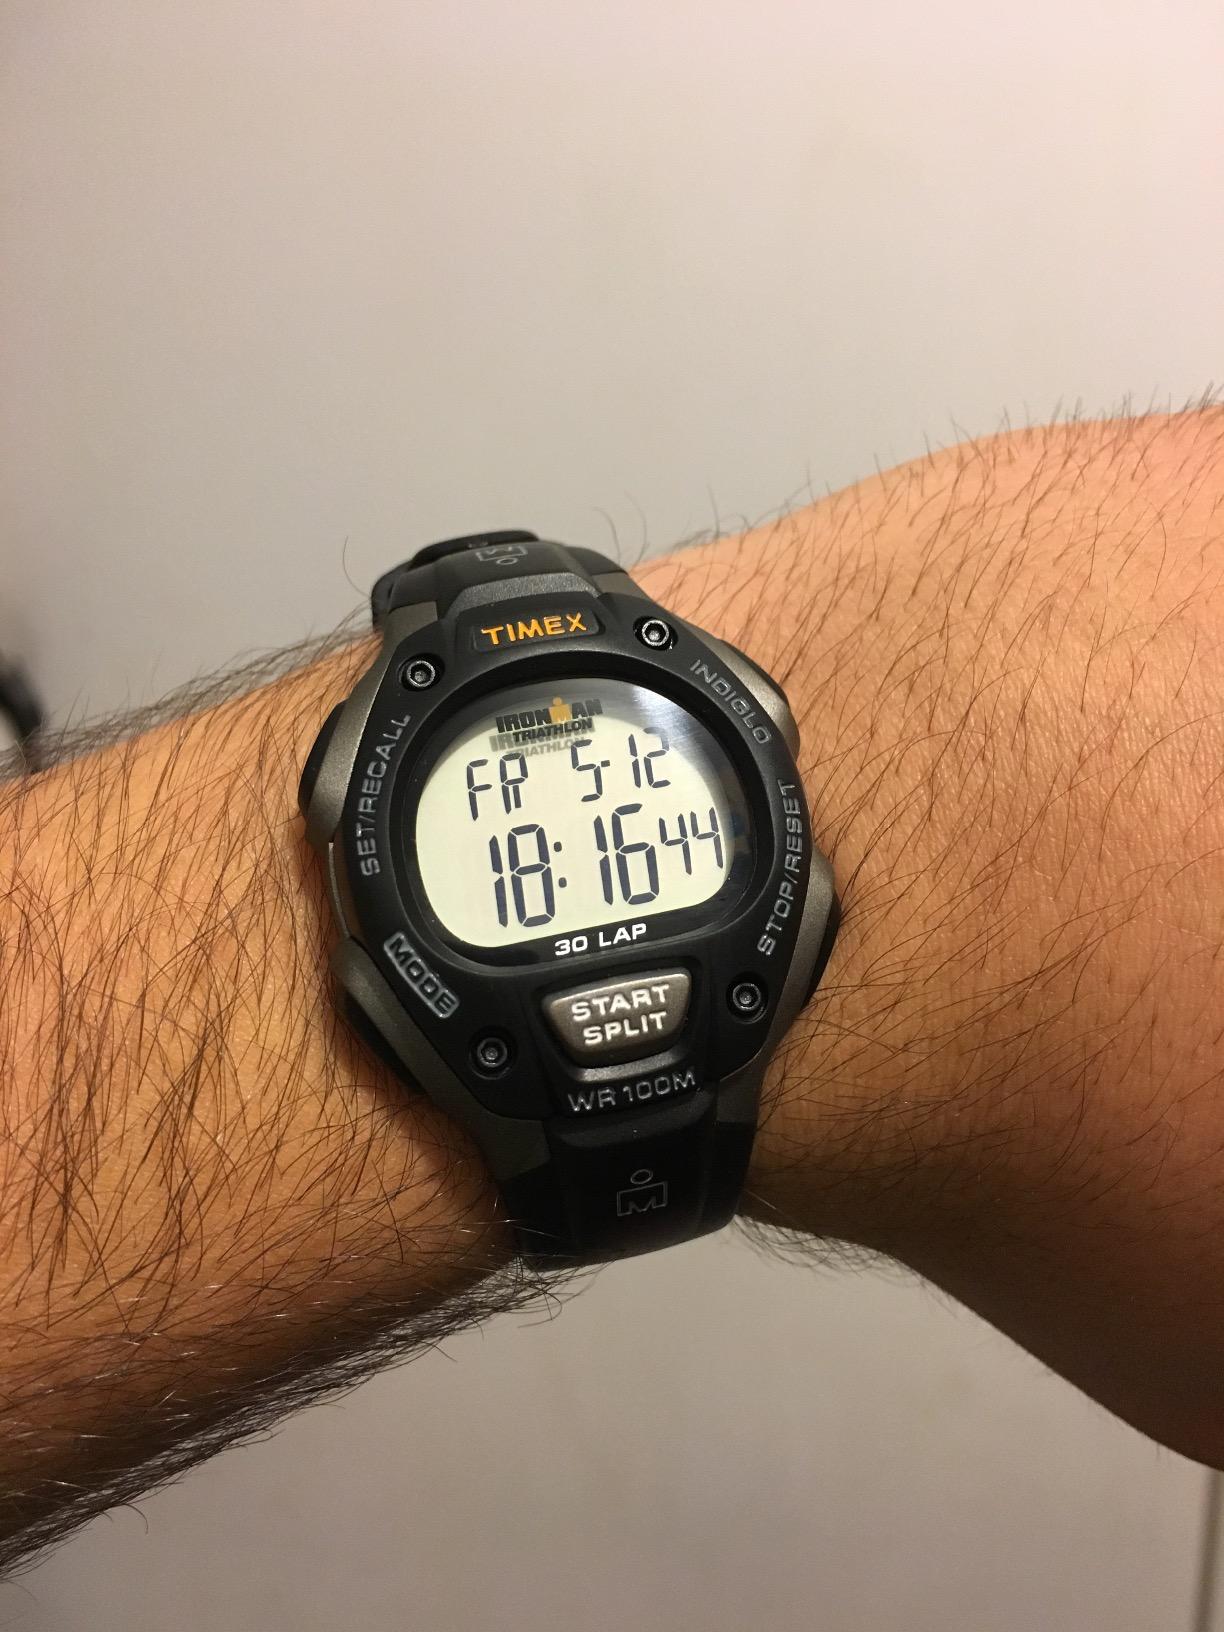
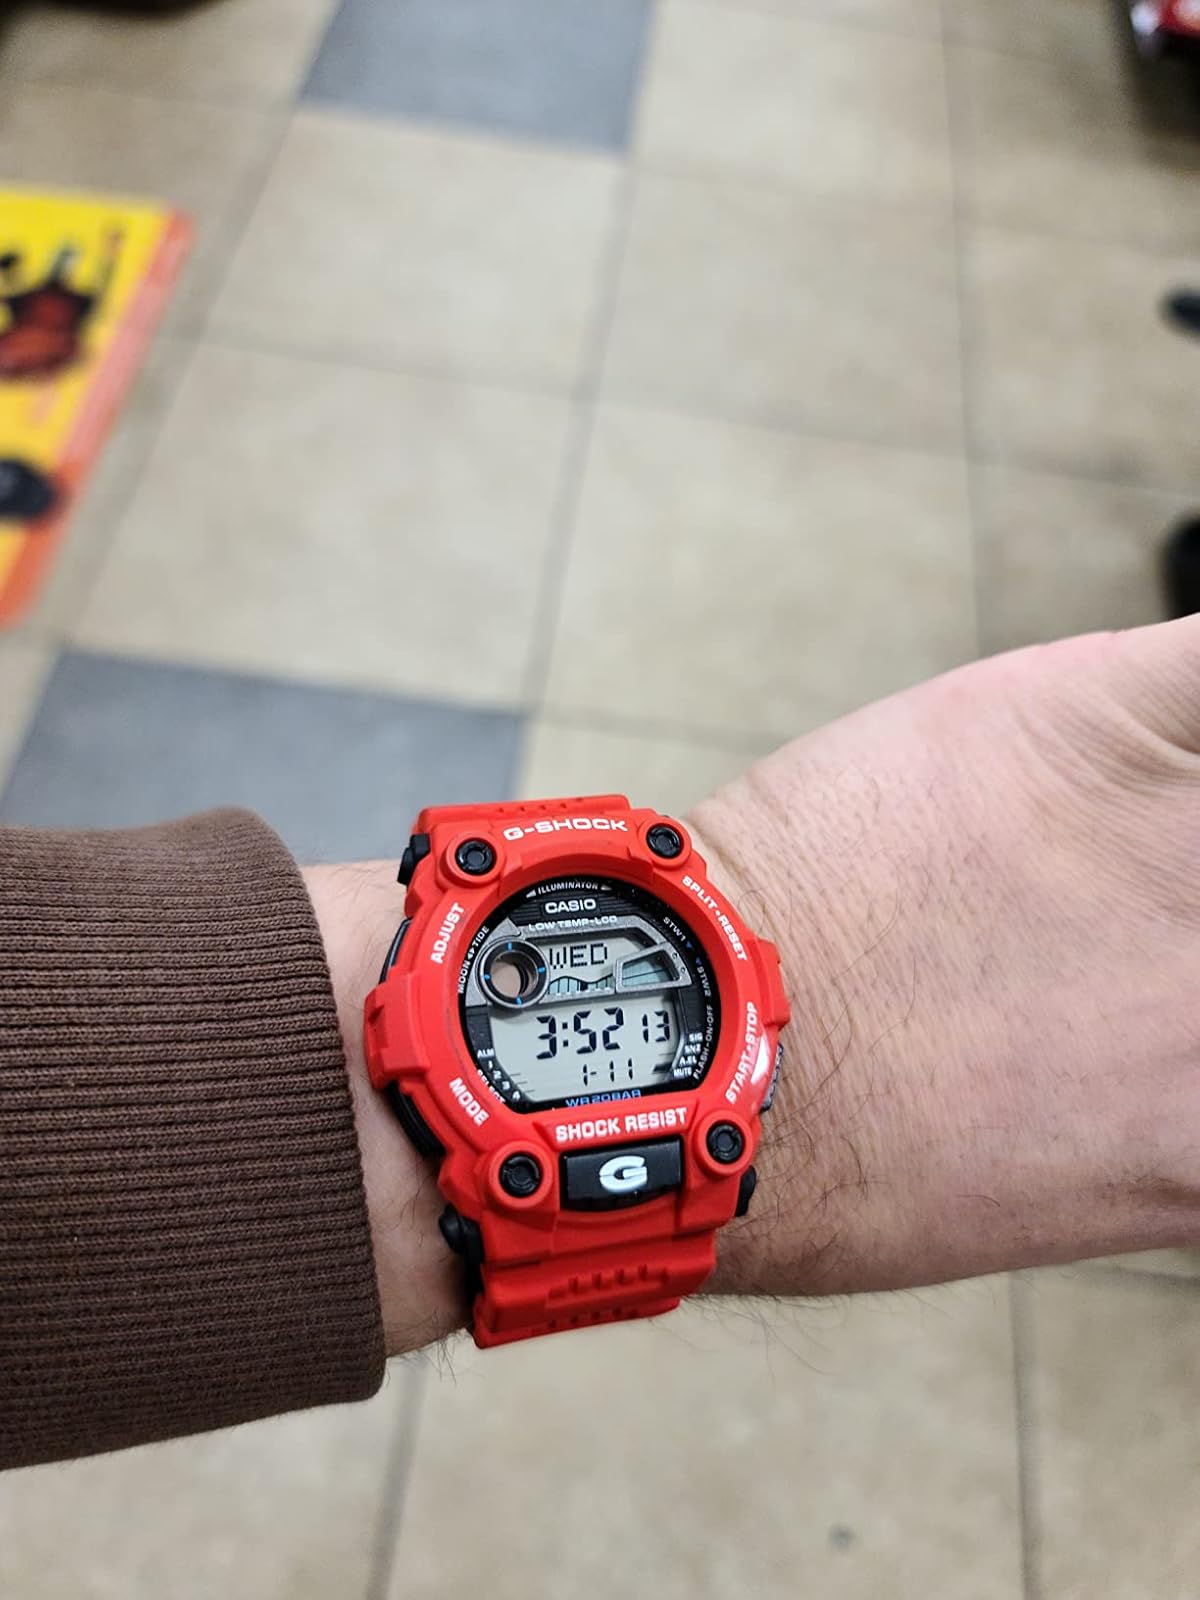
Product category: accessories_watch
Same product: no